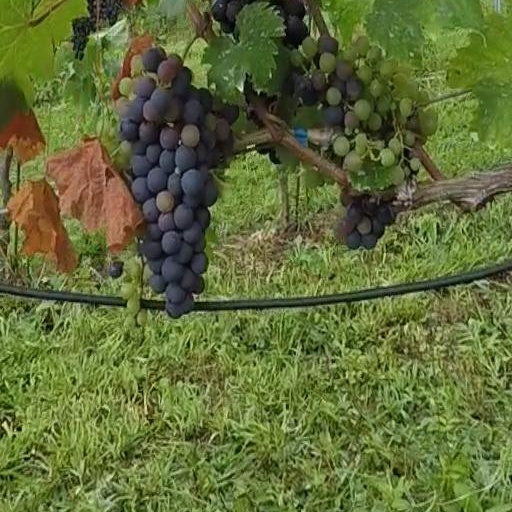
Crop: grape